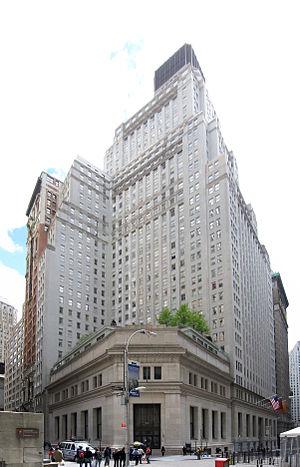
Le 15 Broad Street est un gratte-ciel de 168 mètres construit à New York en 1927. Il était autrefois occupé par des bureaux mais contient actuellement des appartements luxueux.